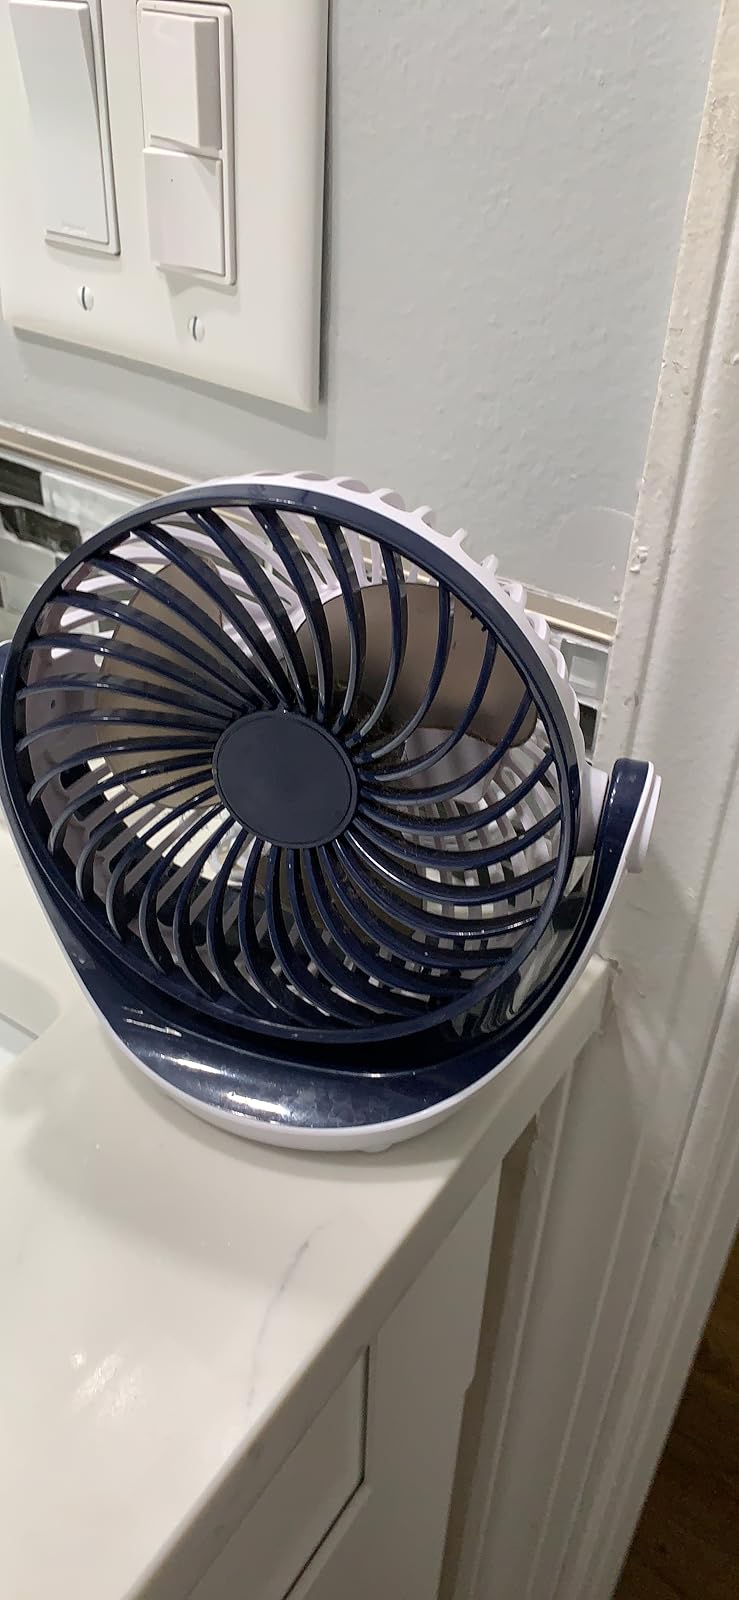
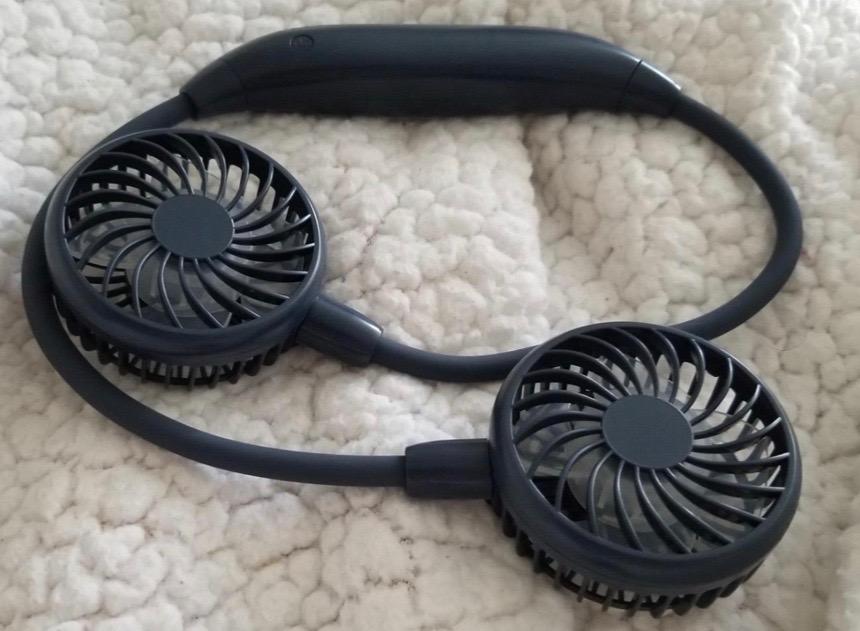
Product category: fan
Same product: no